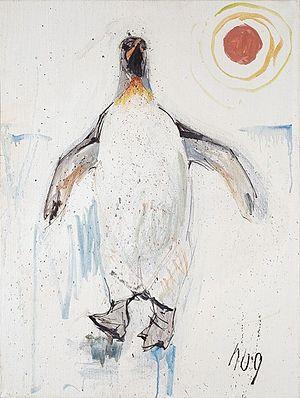
Fritz Hug est un peintre suisse né le 19 mars 1921 à Dornach et mort le 29 janvier 1989 à Speicher.
Le Manchot royal est une espèce d'oiseaux de la famille des Spheniscidae. C'est la deuxième plus grande espèce de manchots après le Manchot empereur, avec lequel il forme le genre Aptenodytes.